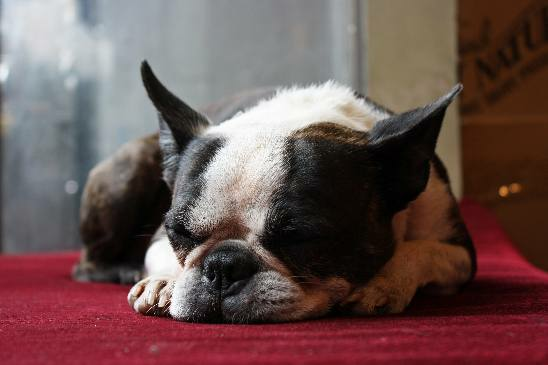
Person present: No